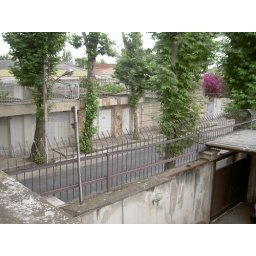
the street in front of my mom's house